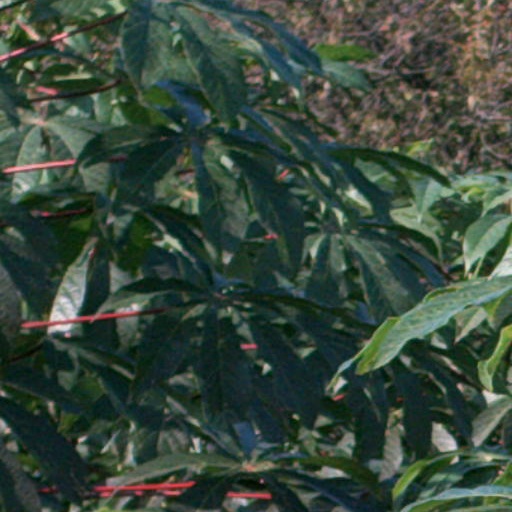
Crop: cassava